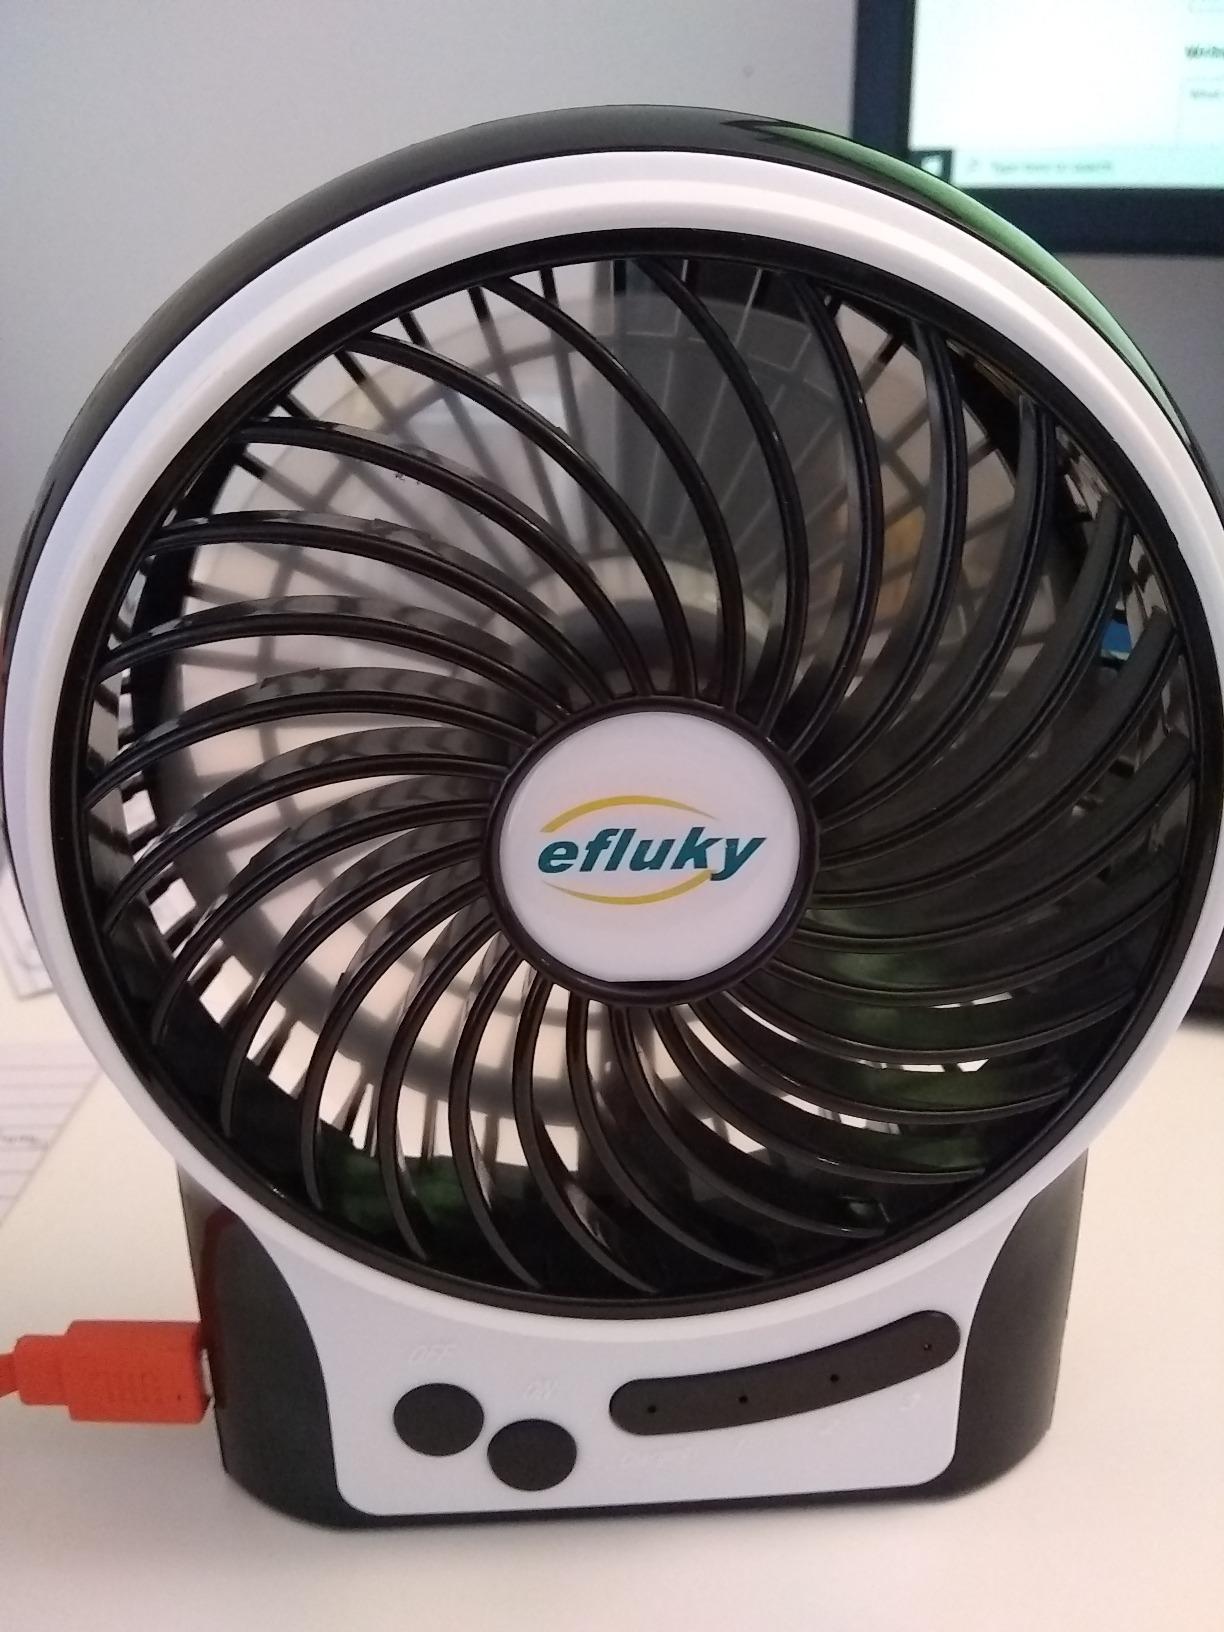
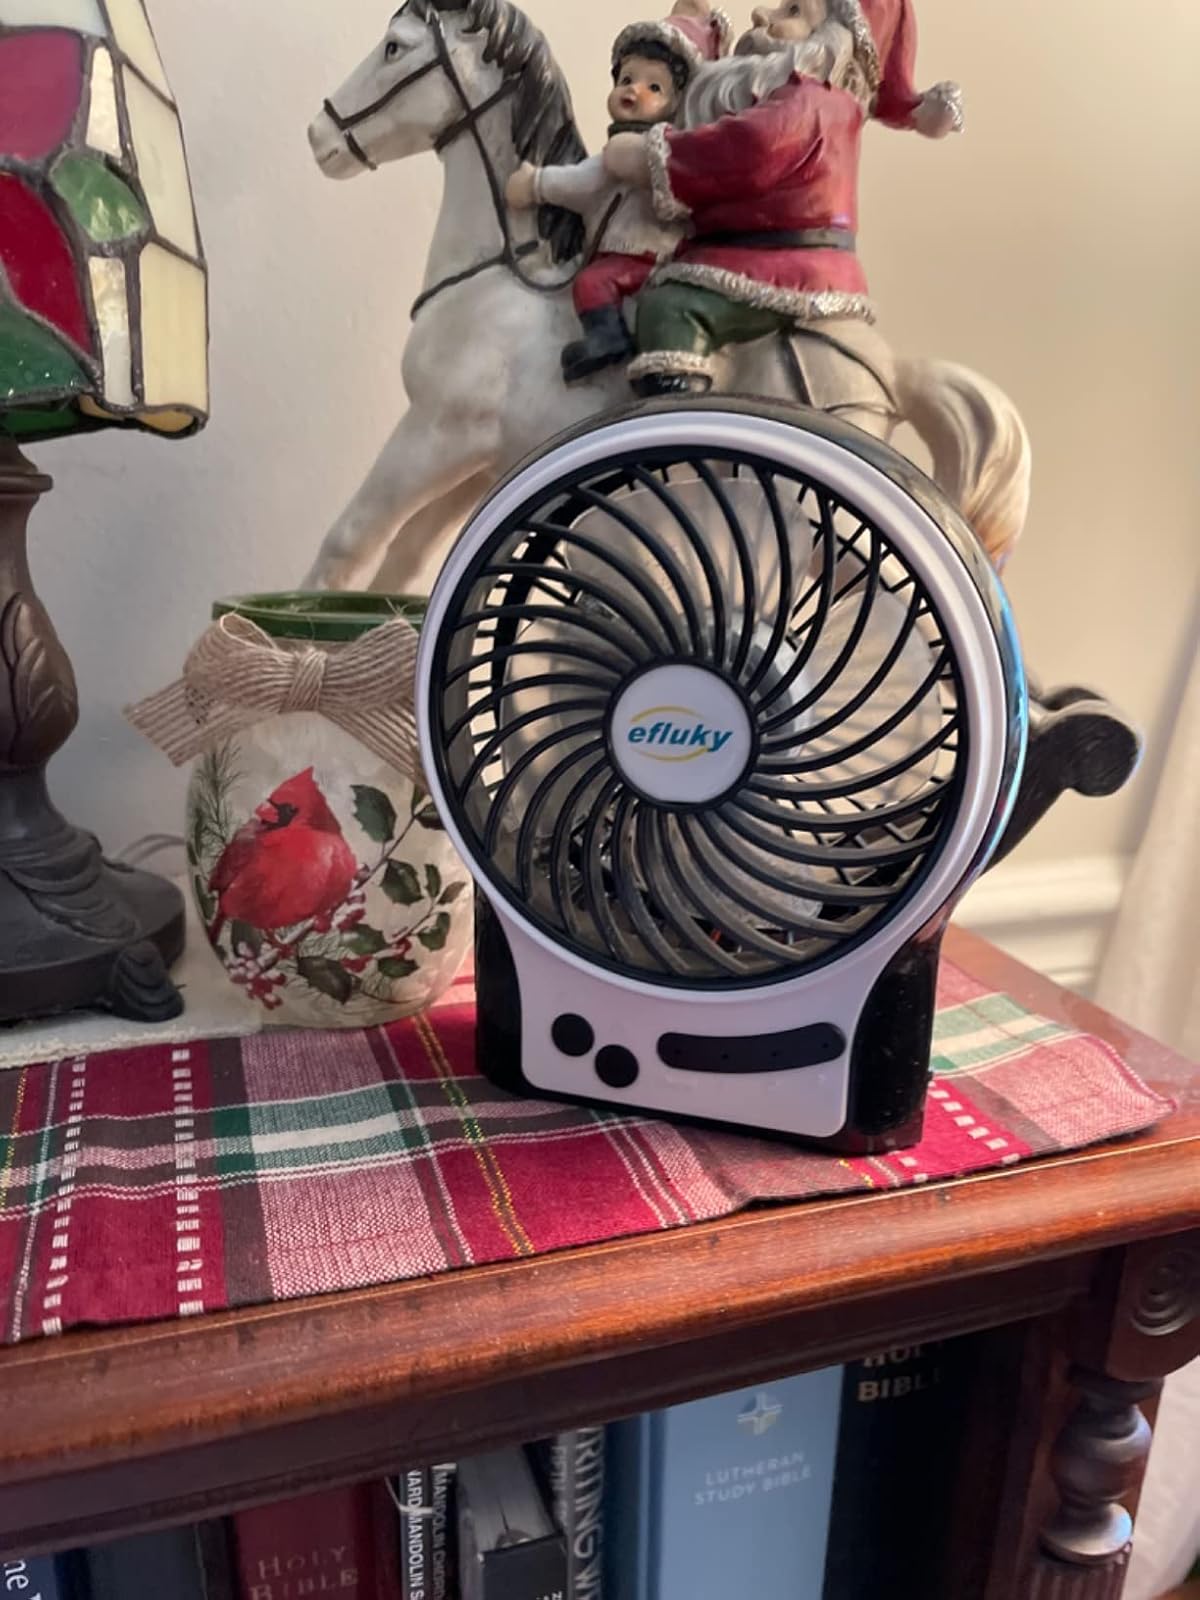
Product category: fan
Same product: yes